2021 Myrtle Beach Bowl

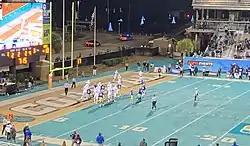
Refer to caption

Tulsa began the second half with the ball, after Anthony Watkins returned Dominik Soos's kickoff to the 23-yard-line. The Golden Hurricane's first drive of the third quarter was a long one; it spanned 70 yards over 15 plays and took nearly half of the quarter, including a third down conversion and a fourth down conversion, before the Old Dominion defense forced a pair of incompletions at the ODU 7-yard-line, leading Tulsa to attempt a 25-yard field goal, which Zack Long successfully converting it to make the score 20–10. The Monarchs' ensuing drive was short-lived; they went three-and-out after Hayden Wolff was sacked by Jaxon Player for a loss of seven yards on first down. Tulsa took possession at their own 33-yard-line and again drove into field goal range, but again found themselves unable to convert a third down inside the red zone. The 32-yard field goal attempt by Zack Long was good, increasing the Golden Hurricane's lead to thirteen points. Starting their next drive at their own 19-yard-line, Old Dominion quickly went three-and-out after two incompletions and a completion for no gain. Their punt was downed at the Tulsa 42-yard-line, though the ball was pushed back to the Tulsa 32-yard-line due to a holding penalty on the play. A pair of completions of ten and fifteen yards to Malachai Jones and Shamari Brooks, respectively, helped the Tulsa offense into Old Dominion territory within four plays, as they advanced to the Old Dominion 37-yard-line before the clock expired.